Ferran Torres

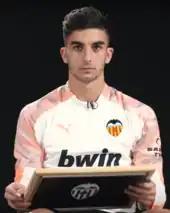
Torres with Valencia in 2020

Born in Foios, Valencian Community, Torres joined Valencia CF's youth setup in 2006, aged six. On 15 October 2016, while still a junior, he made his senior debut with the reserve team by coming on as a substitute for Grego in a 2–0 Segunda División B home loss against Mallorca B.